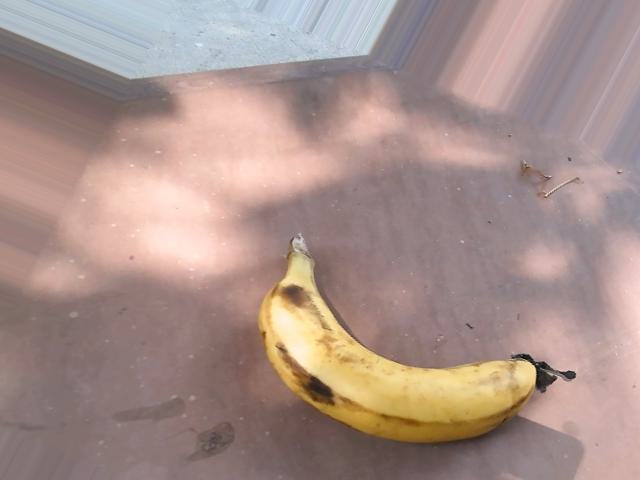
Label: Ripe_Banana